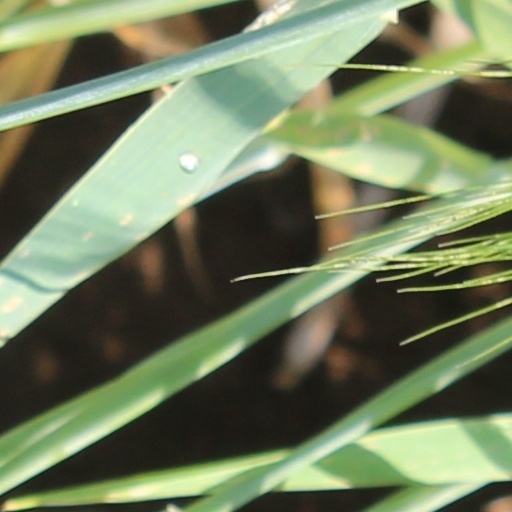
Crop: wheat